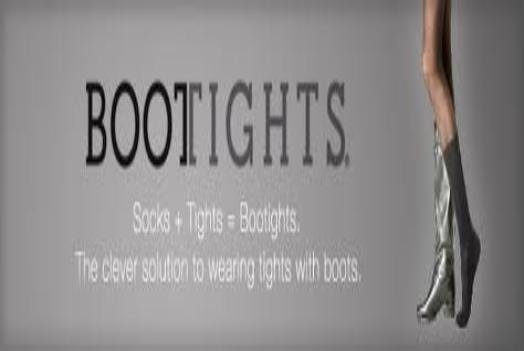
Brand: Bootights
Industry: Clothes